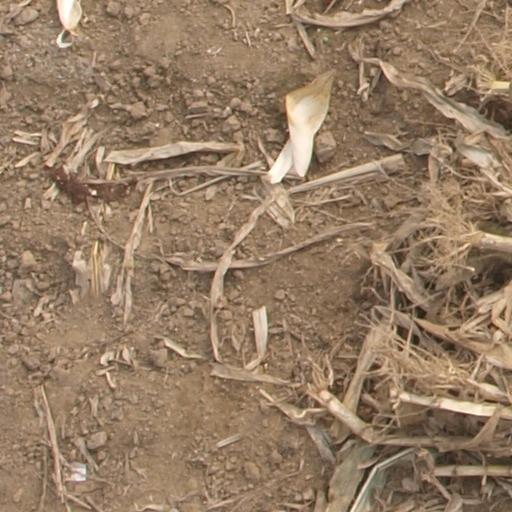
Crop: maize; corn